Kīlauea

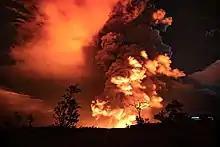
View of the eruption from outside Kaluapele, on December 20, 2020

The lava lake at Halemaumau began to drop on May 2. The Hawaiian Volcano Observatory warned that this increased the potential for phreatic (steam) explosions at the summit caused by interaction of magma with the underground water table, similar to the explosions that occurred at Halemaumau in 1924. These concerns prompted the closure of Hawaii Volcanoes National Park. On May 17, at approximately 4:15 a.m., an explosive eruption occurred at Halemaumau, creating a plume of ash 30,000 feet into the air. This marked the beginning of a series of vigorous explosions that produced significant ash plumes from Halemaumau. These explosions, accompanied by large earthquakes and inward slumping and collapse within and around Halemaumau, continued until early August.